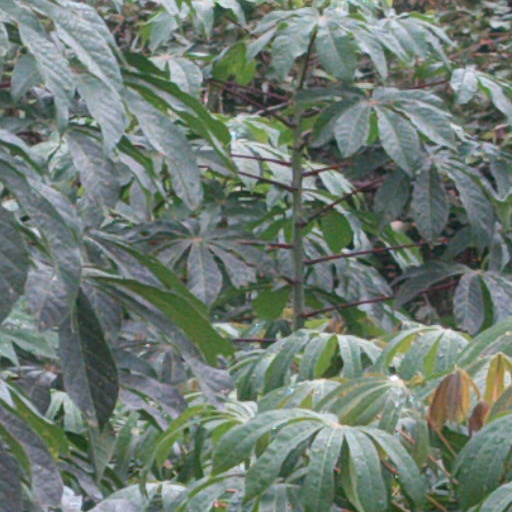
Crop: cassava